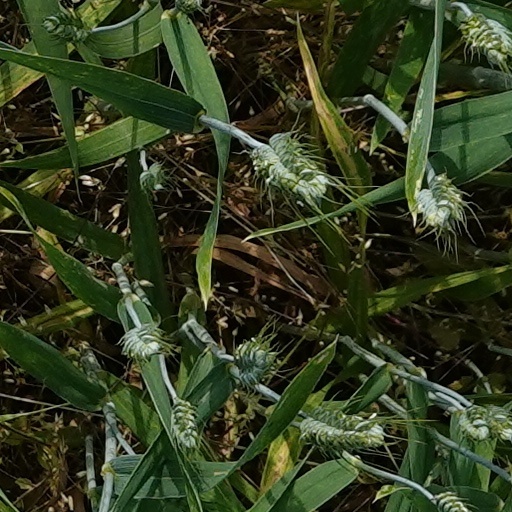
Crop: wheat